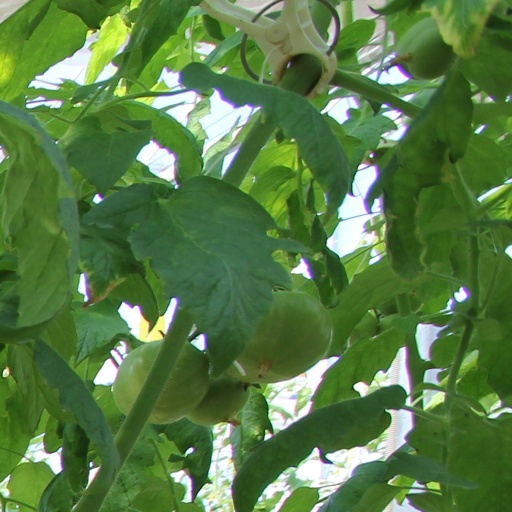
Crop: tomato